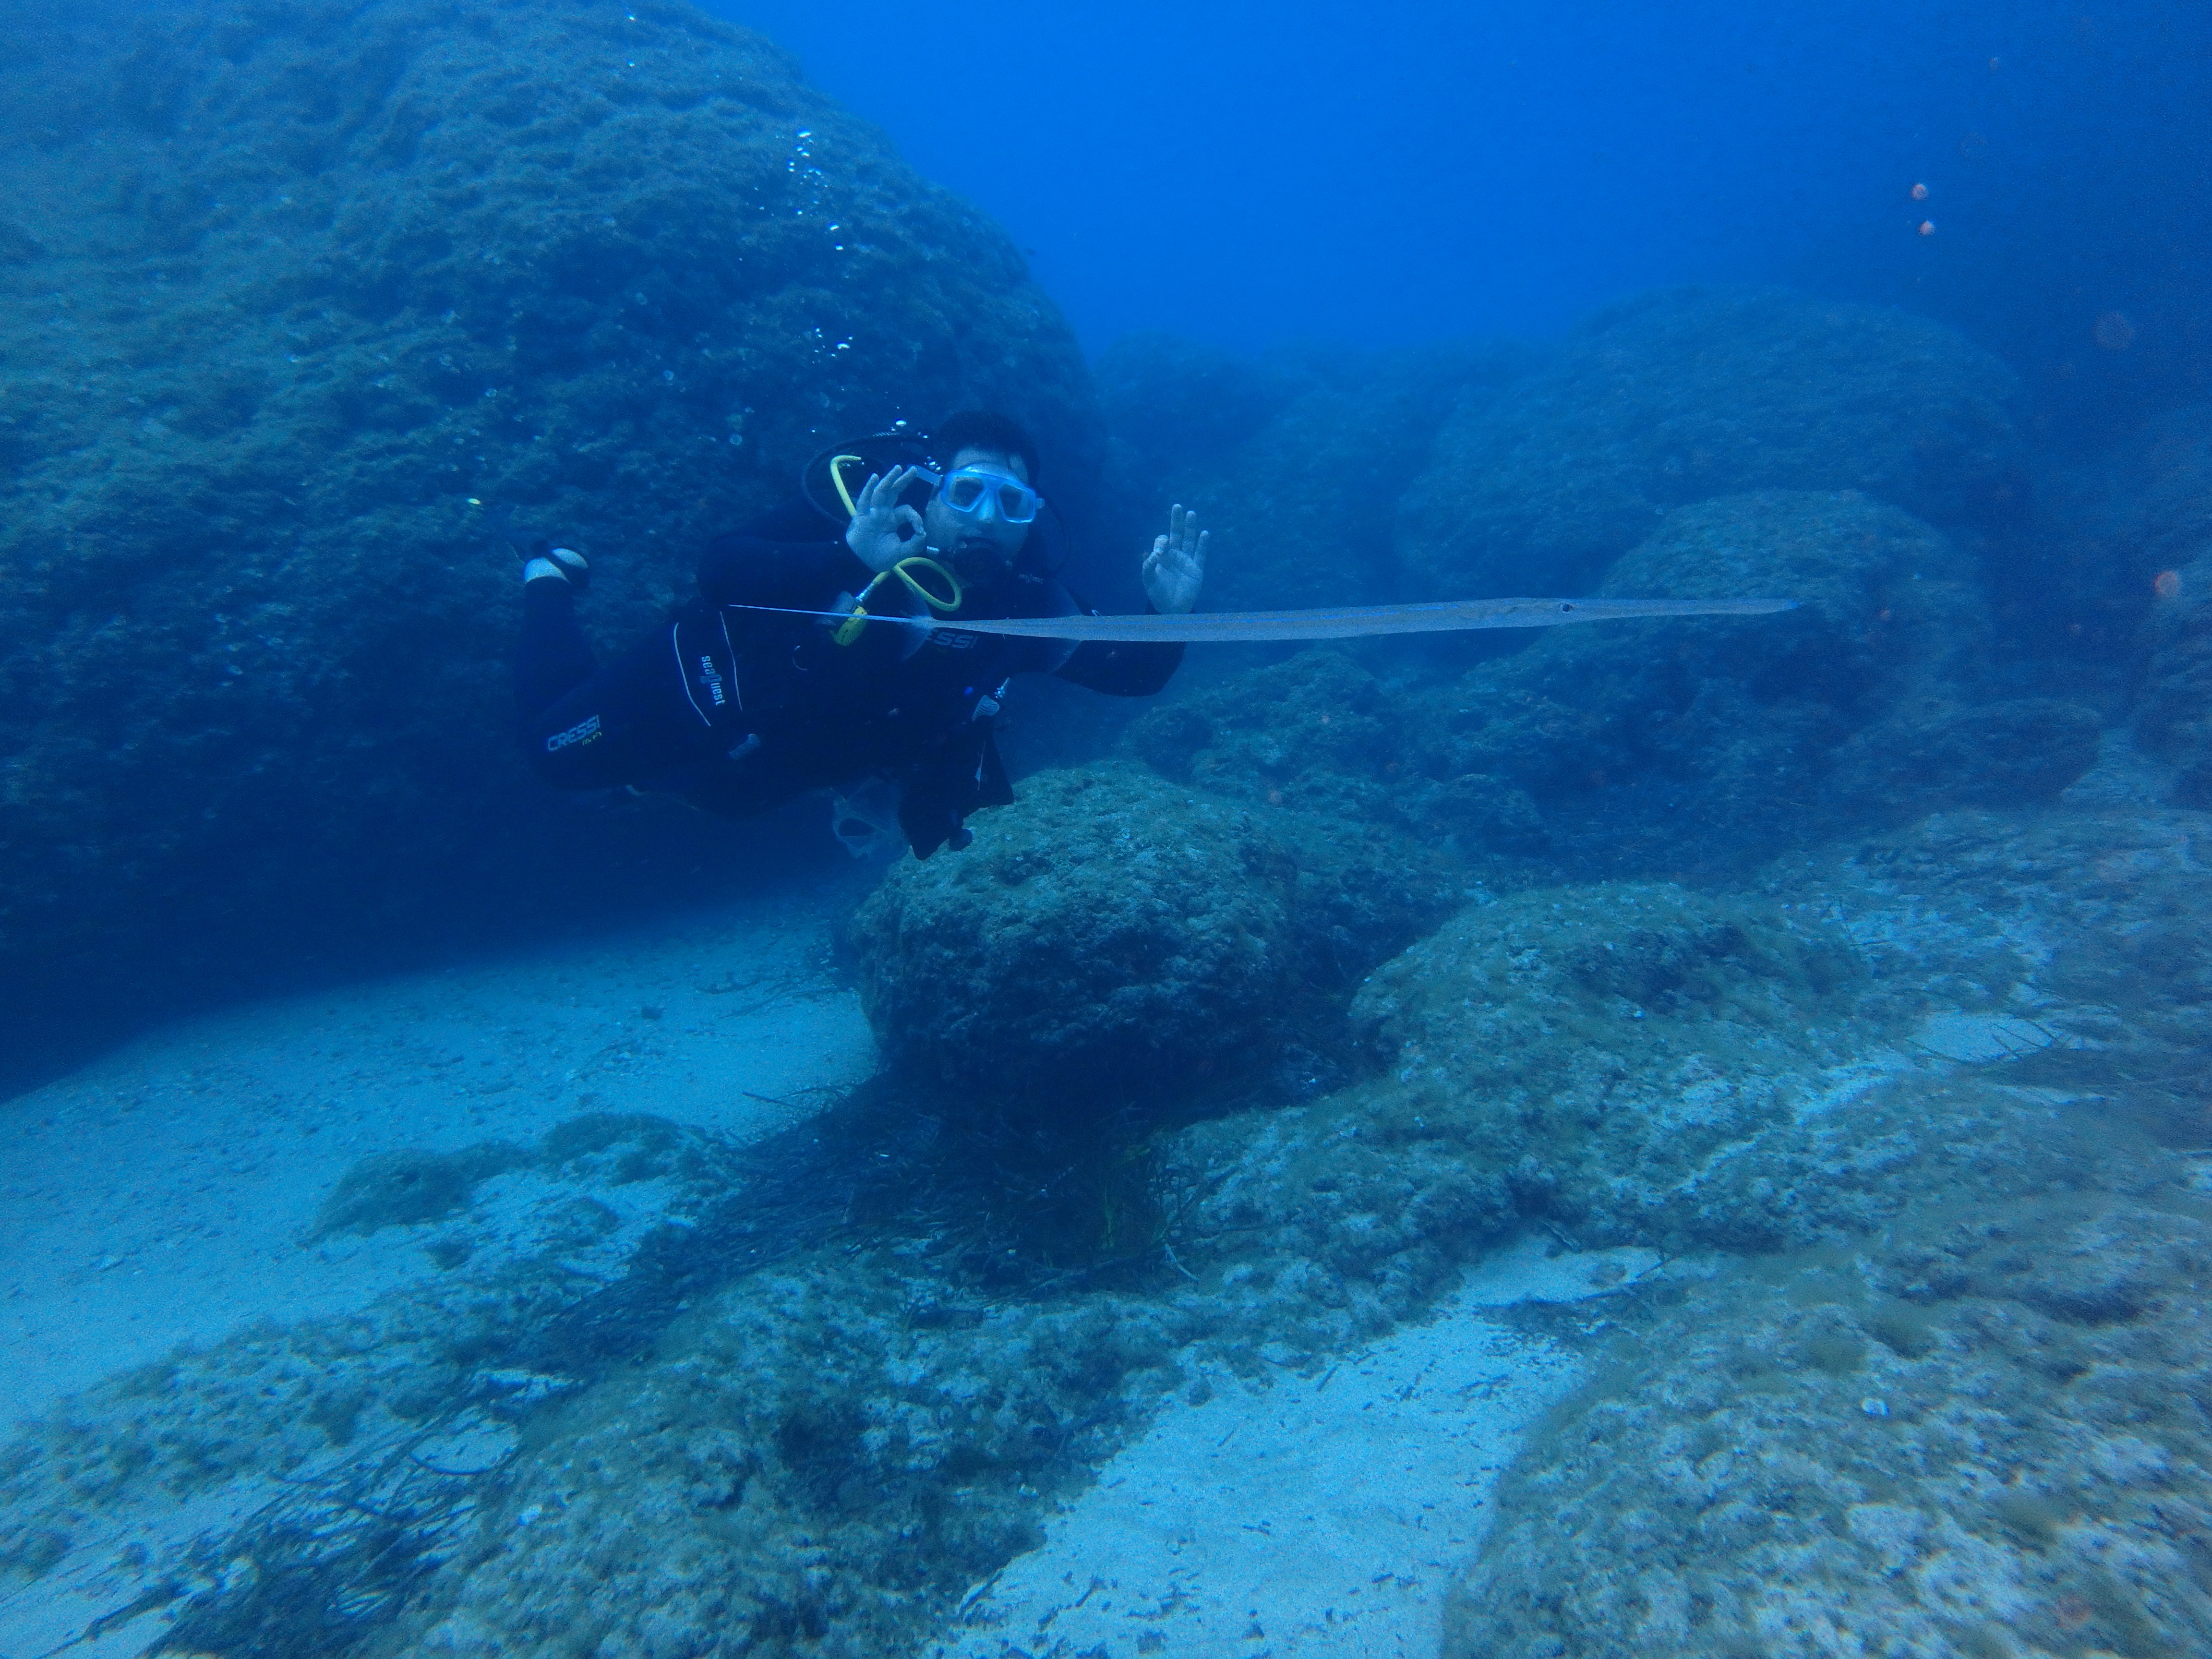
sea, water, ocean, summer, travel, recreation, diving, underwater, mediterranean, vehicle, paradise, biology, blue, fish, starfish, reef, sports, vacancy, submarine, side, divers, mediterranean sea, blue water, water sport, marine animal, scuba diving, transparent water, outdoor recreation, marine biology, underwater diving, flute fish